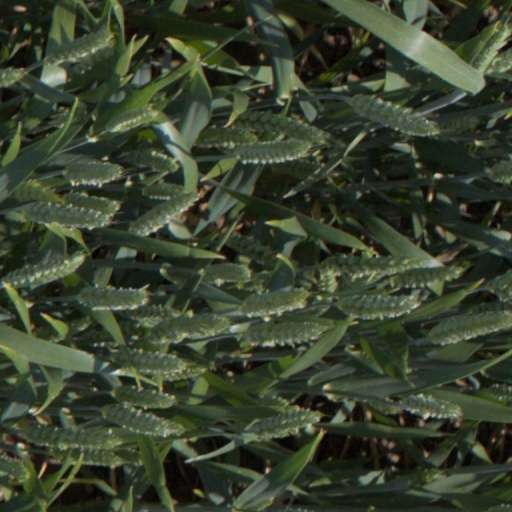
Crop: wheat